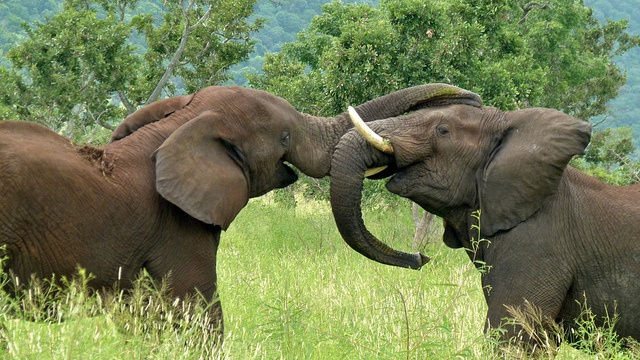
Two elephants facing each other and one is touching the other with its trunk
Two elephants being playful or aggressive with their trunks.
Two very big elephants playing together in a field.
Two elephants are play fighting each other in a field.
A couple of elephants being playful with each other.